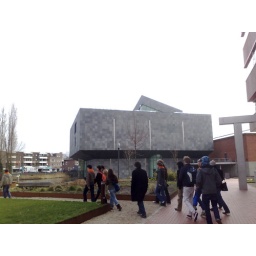
Een dag-excursie, georganiseerd door Cheops, in het (uiteindelijk niet zo) zonnige zuiden van Nederland: Eindhoven!